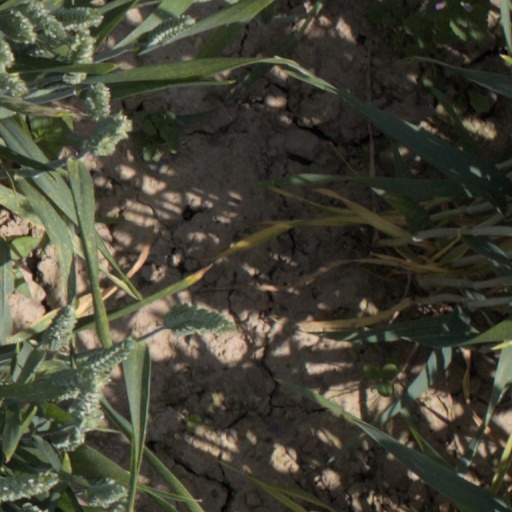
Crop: wheat